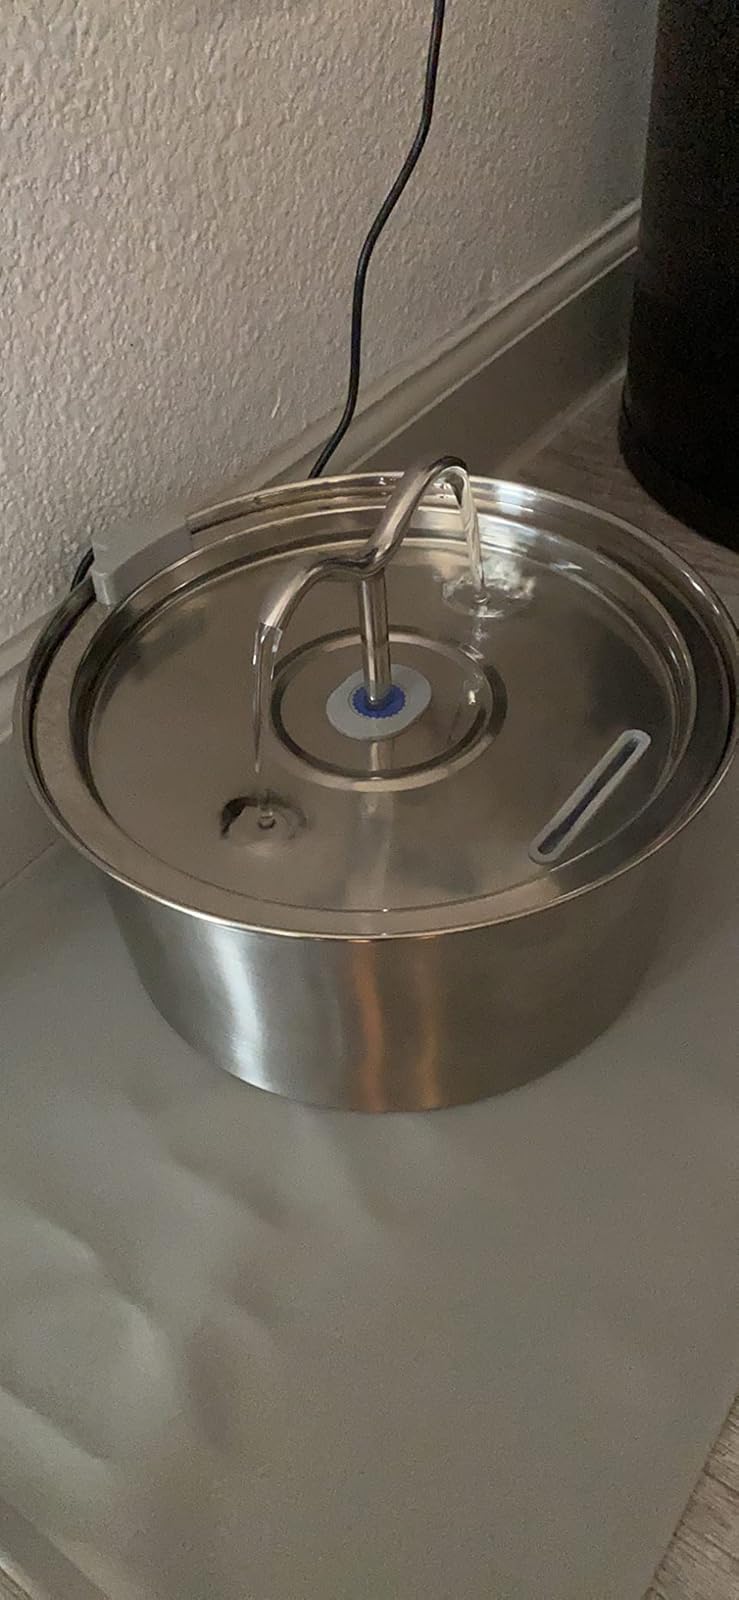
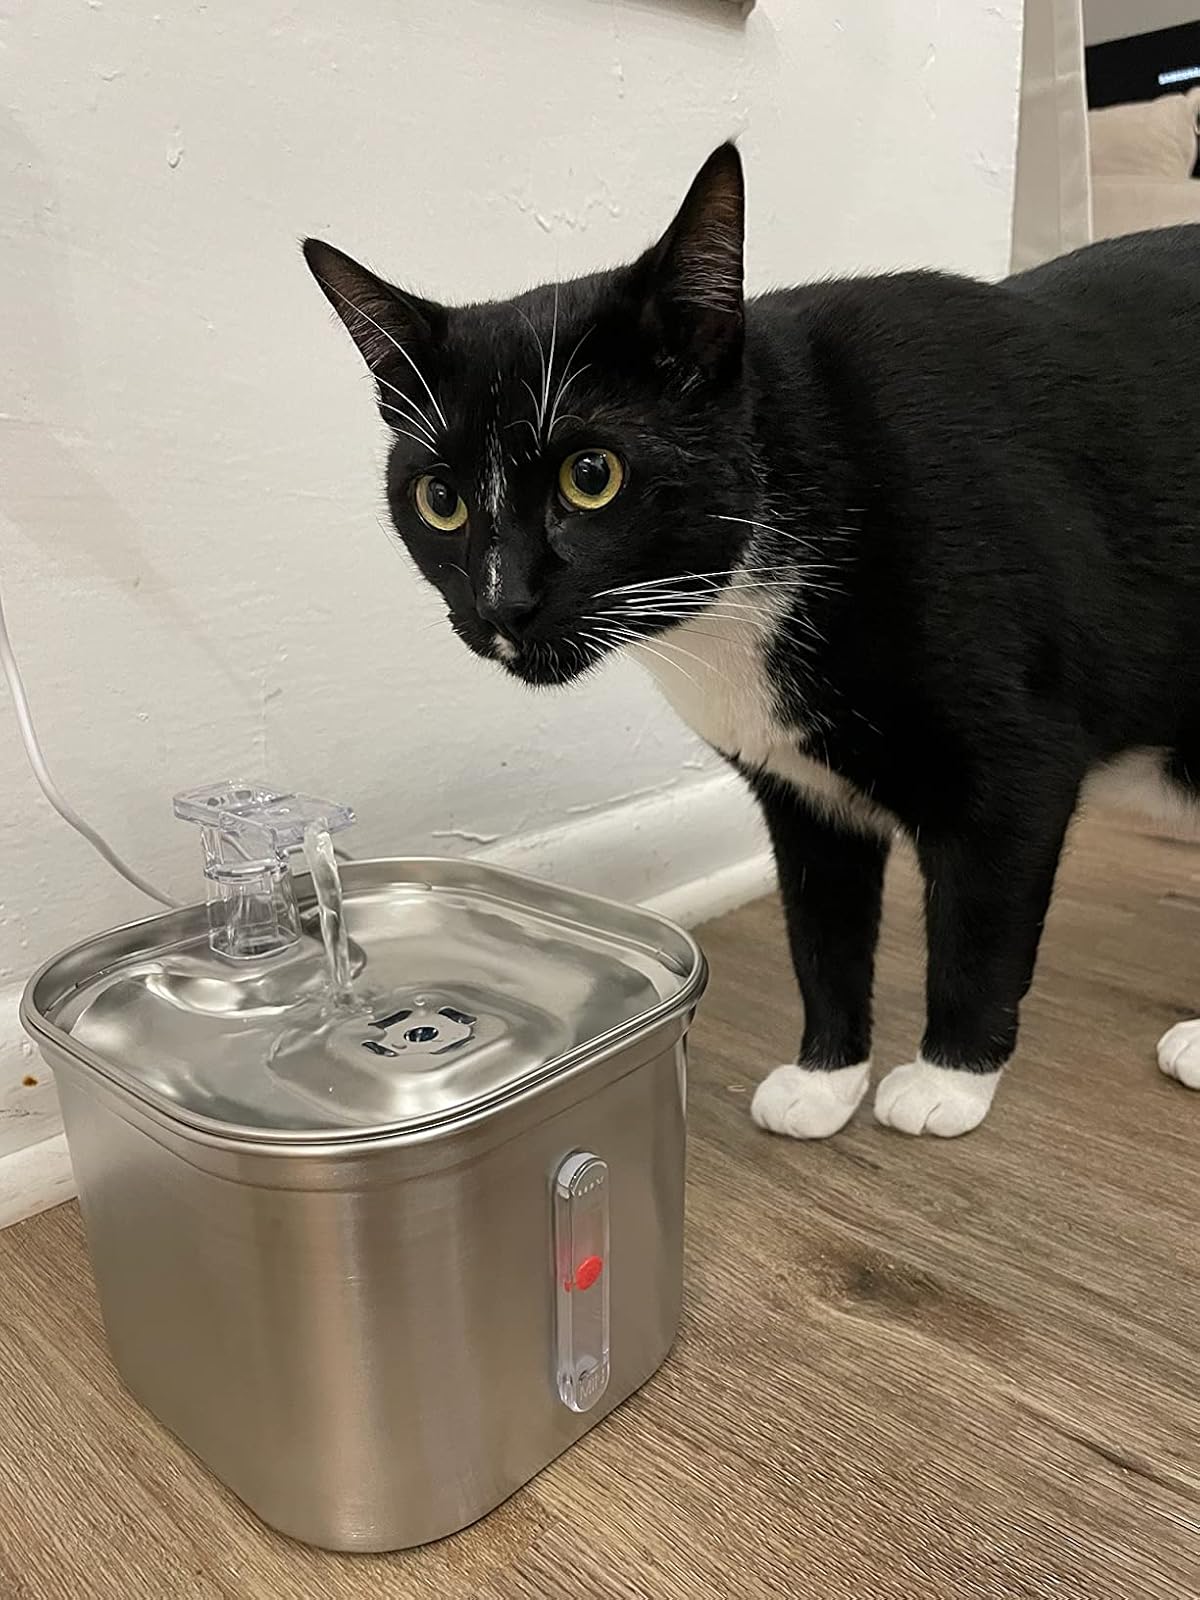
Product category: items_bowl
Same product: no